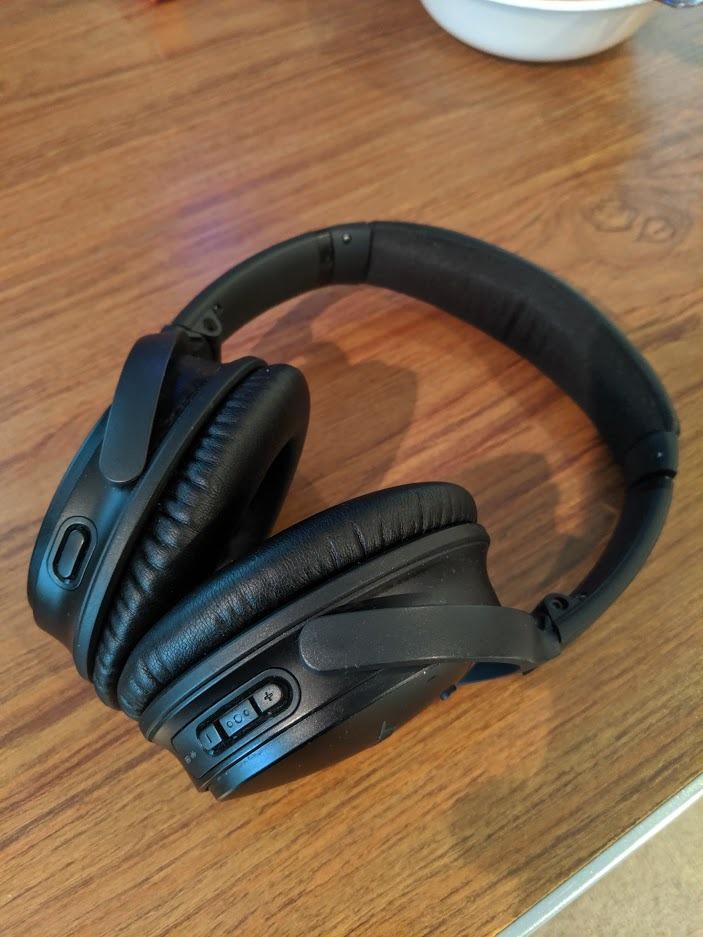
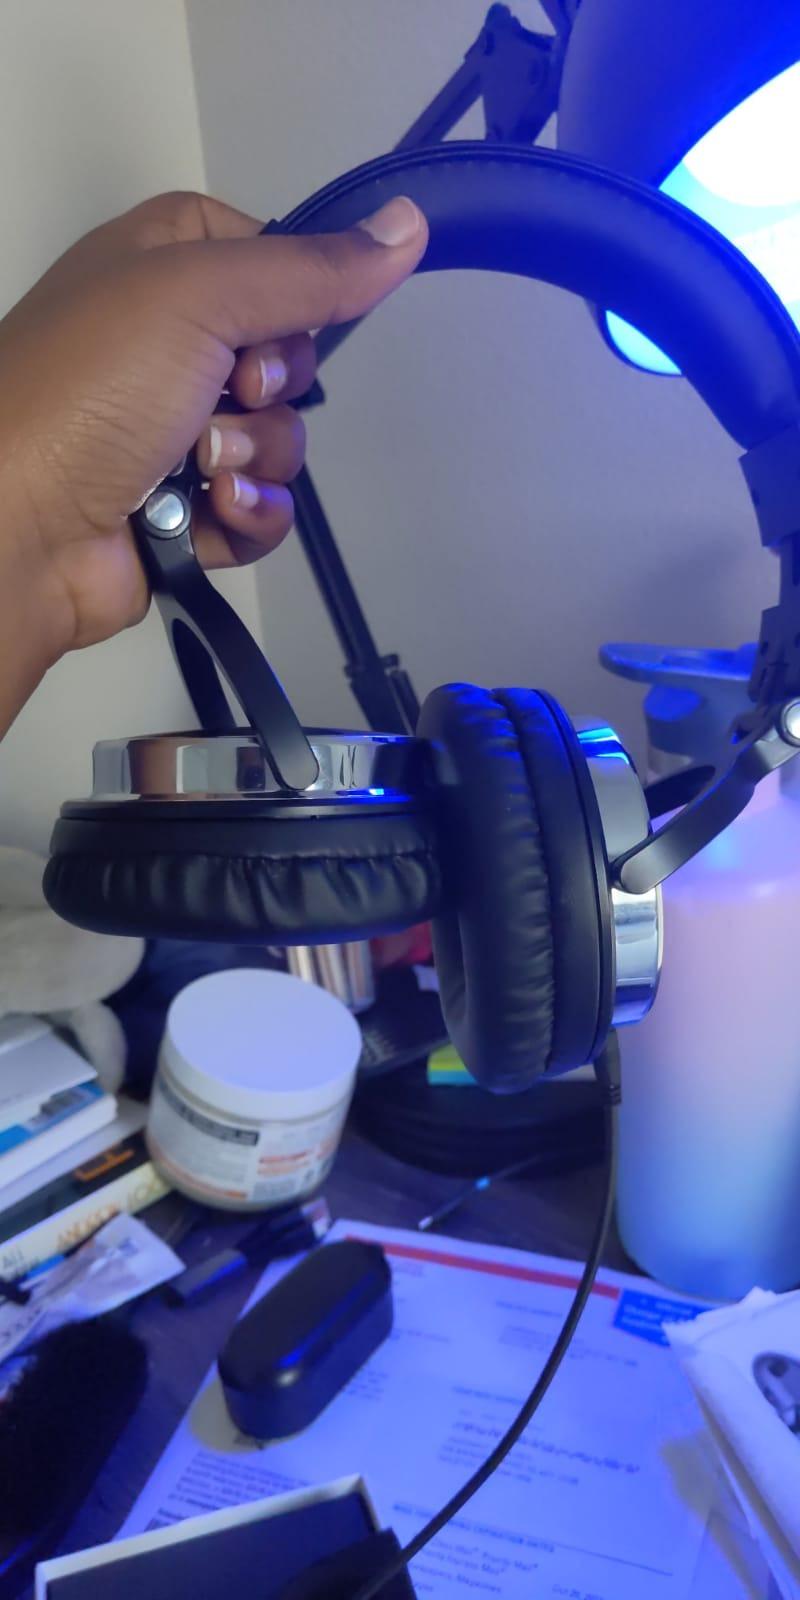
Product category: headphones
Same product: no